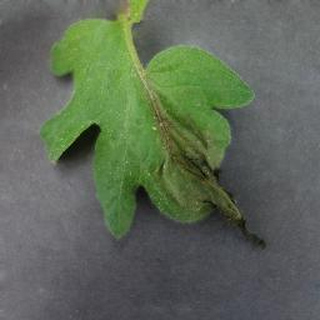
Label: tomato_late_blight